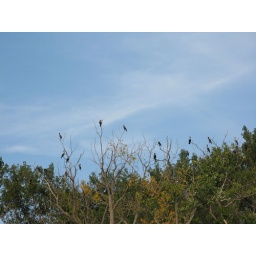
many large birds in a tree